1896 Toronto municipal election

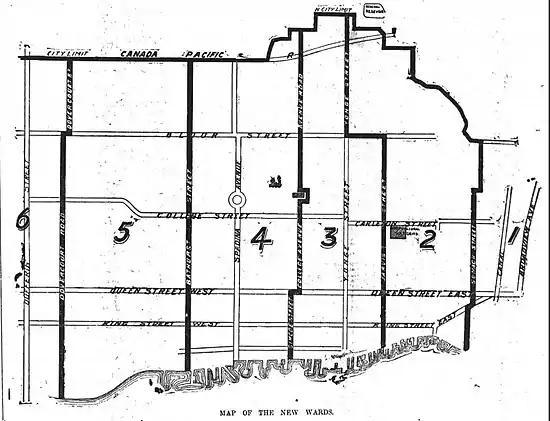
Map of Toronto's six wards (1892-1909), published in "The Globe", 1 January 1892.

Four alderman were elected to sit on Toronto City Council in each of six wards. All 19 aldermen seeking re-election were successful.